Der Ring des Nibelungen: composition of the text

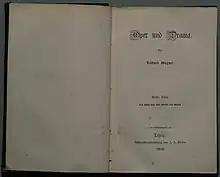
The title page of "Oper und Drama"

As part of his preparations for the projected opera on Siegfried, Wagner first drafted a preliminary study of the relevant German and Nordic myths, "Die Nibelungensage (Mythus)" ("The Nibelung Saga (Myth)"). This lengthy prose scenario, which was completed by 4 October 1848, contains an outline of the entire "Ring" cycle from start to finish, though there is no evidence that Wagner was contemplating anything more at this point than a single opera on the death of Siegfried. When he made a fair copy of this text on 8 October, he renamed it "Die Sage von den Nibelungen" ("The Saga of the Nibelungs"). In the collected edition of his works ("Gesammelte Schriften und Dichtungen") it is entitled "Der Nibelungen-Mythus: als Entwurf zu einem Drama" ("The Nibelung Myth: as Sketch for a Drama").